Charles III

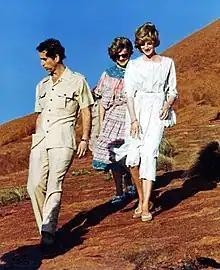
With Diana during their visit to Uluru in Australia, March 1983

Charles served in the Royal Air Force (RAF) and the Royal Navy in the 1970s. His military training began in 1969, during his second year at Cambridge, where he received RAF training, learning to fly the Chipmunk aircraft with the Cambridge University Air Squadron, and was presented with his RAF wings in August 1971.